City of Mildura

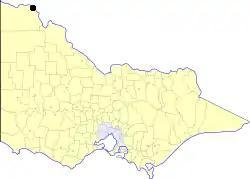
Location in Victoria

The City of Mildura was a local government area on the Murray River, in northwestern Victoria, Australia. The city covered an area of , and existed from 1920 until 1995.